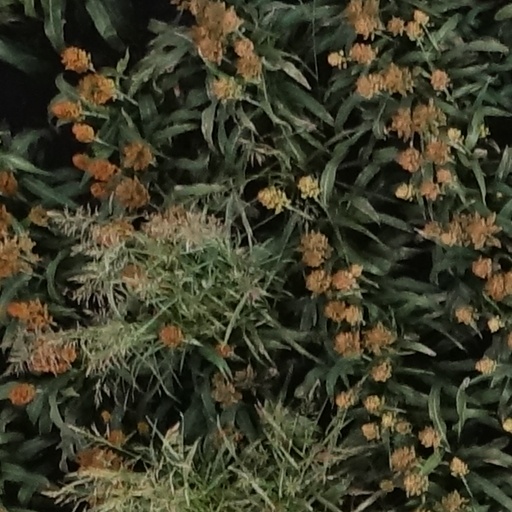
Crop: sorghum